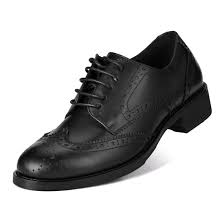
Label: Brogue